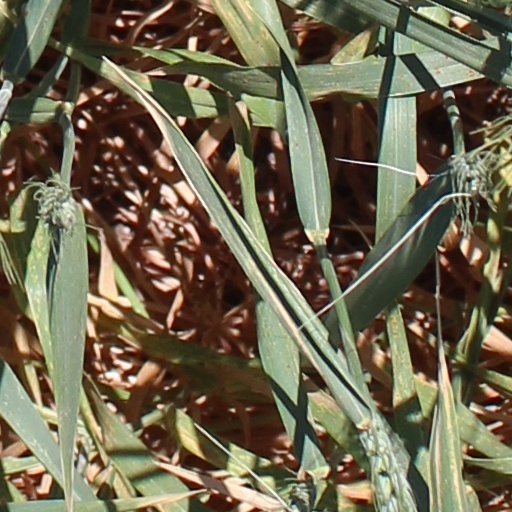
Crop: wheat